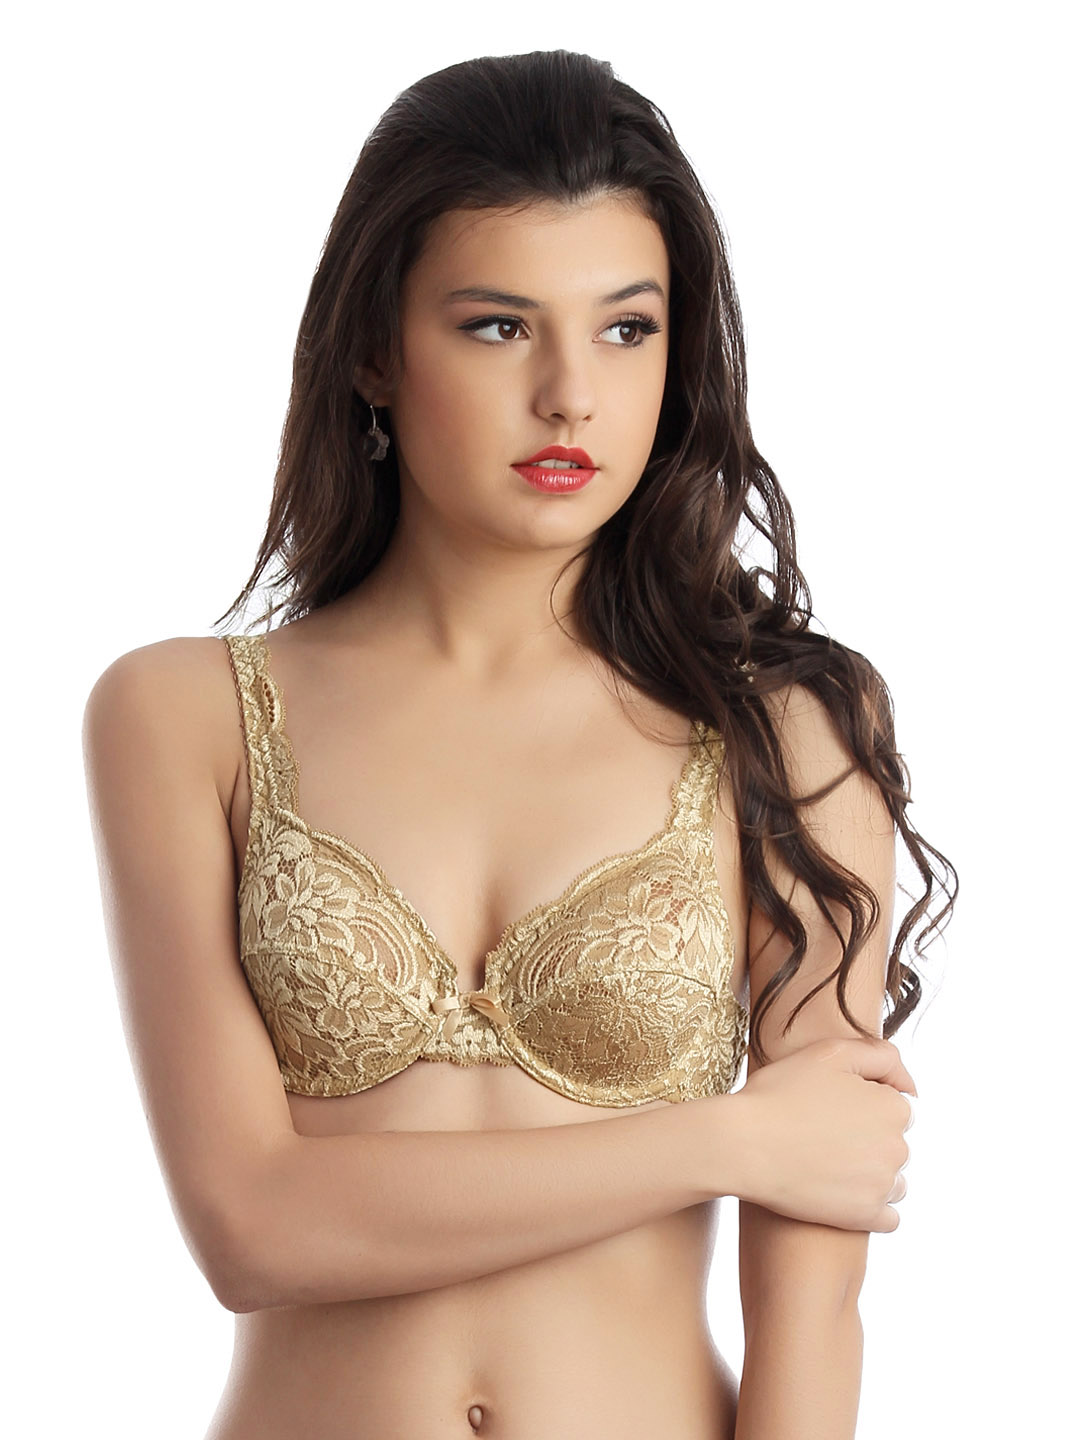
Enamor Sand Coloured Lift Bra DB75
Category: Apparel / Innerwear / Bra
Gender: Women
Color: Beige
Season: Summer 2017
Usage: Casual